Ryan Hackett

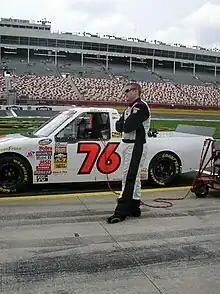
Hackett in 2009

Ryan Orion Hackett (born July 30, 1982) is an American stock car racing driver.